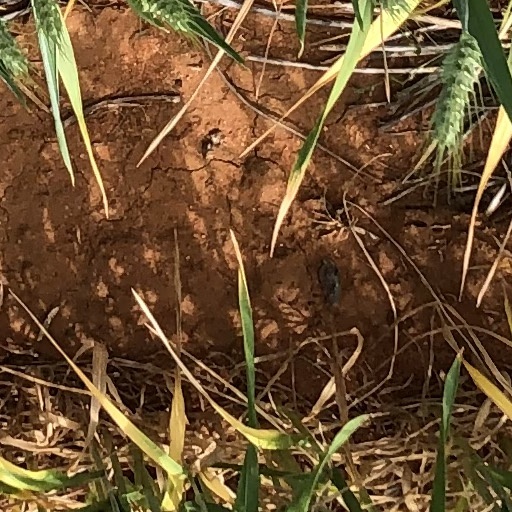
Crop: wheat